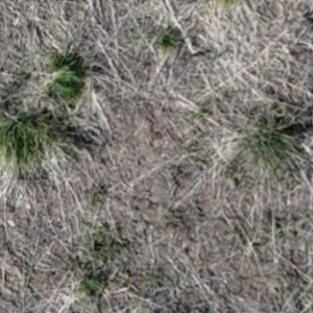
Month: may